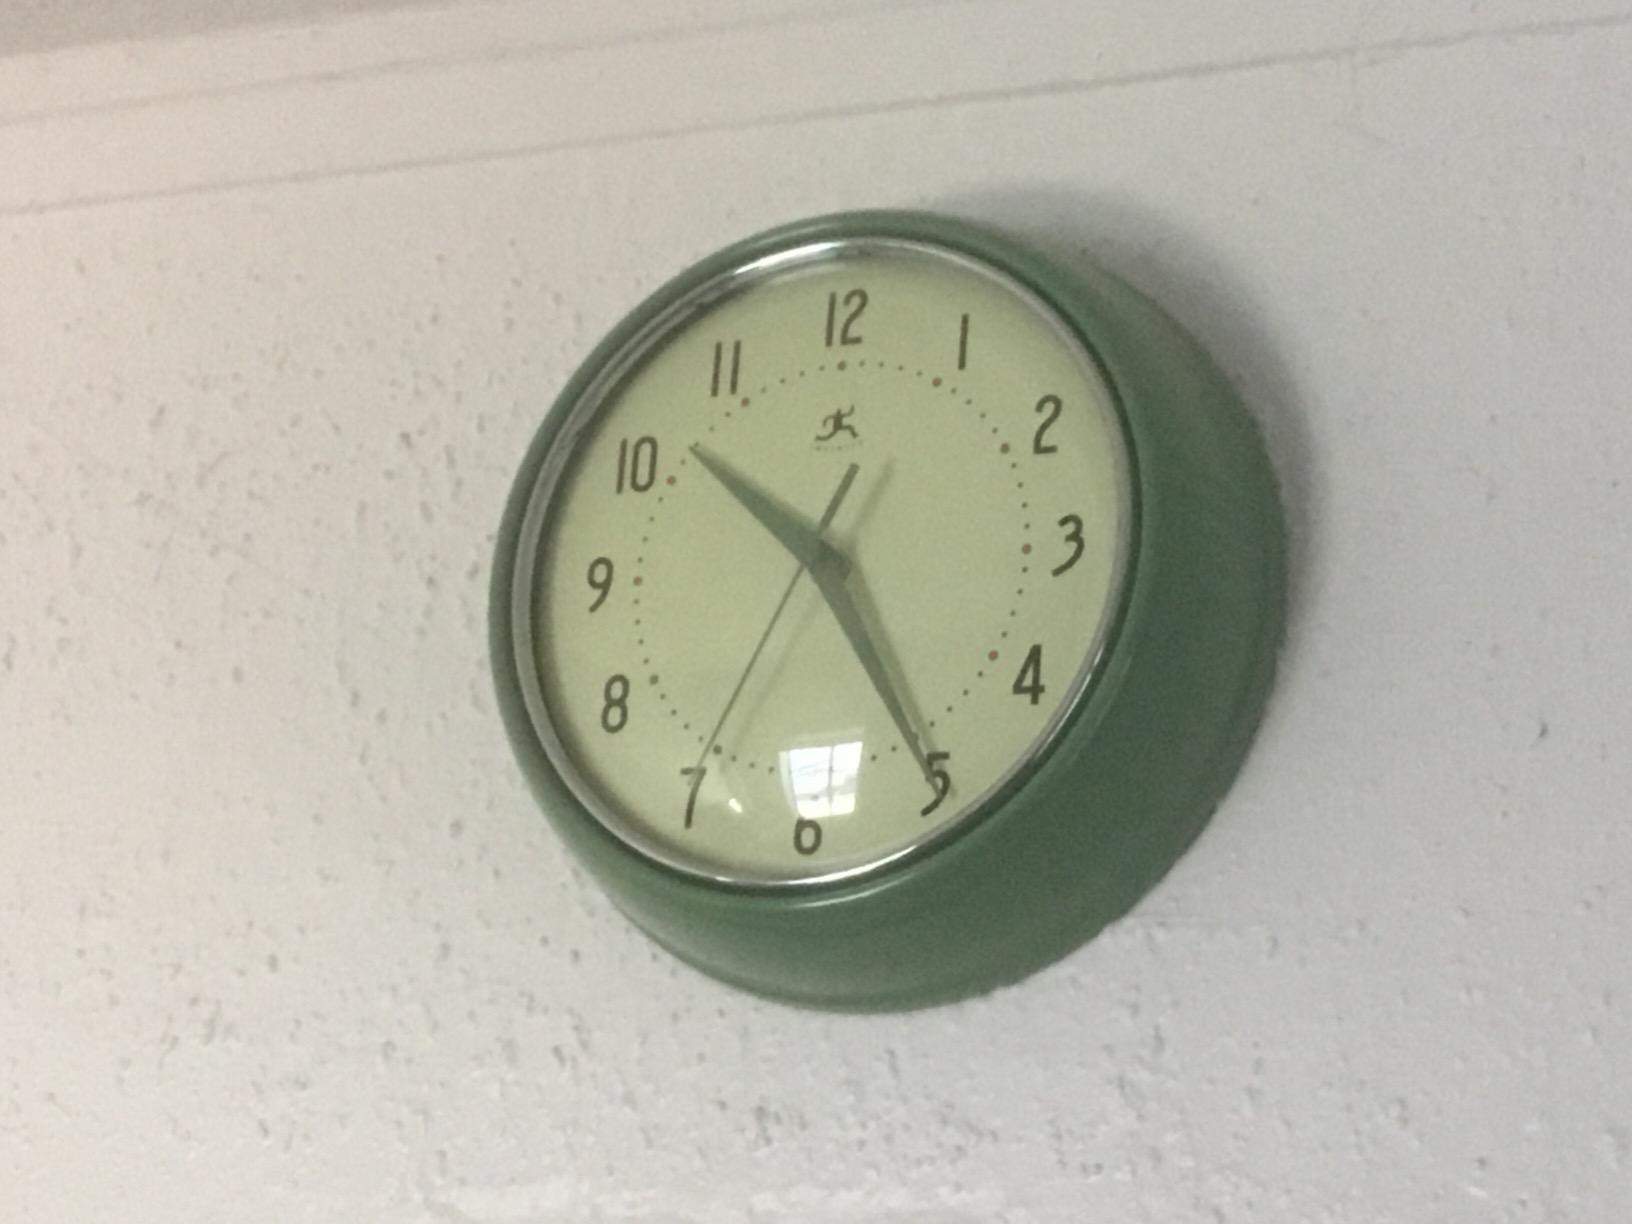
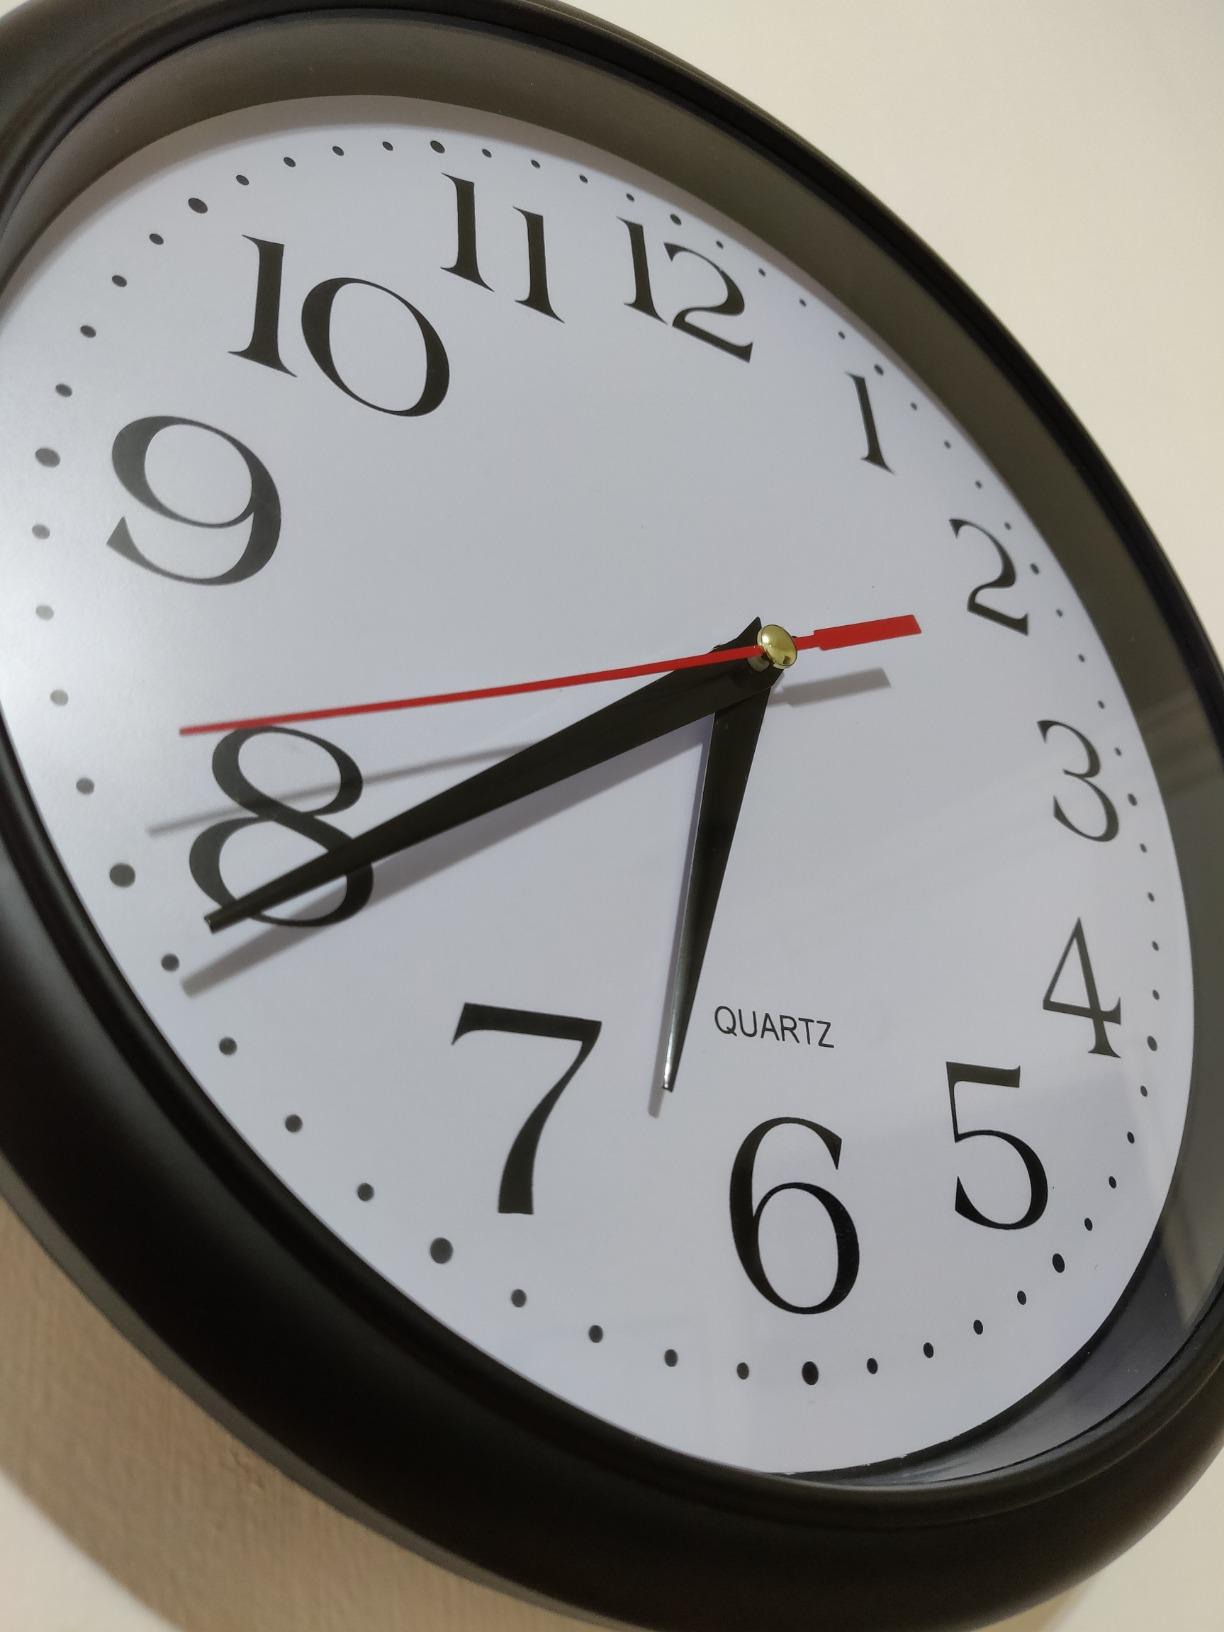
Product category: clock
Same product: no